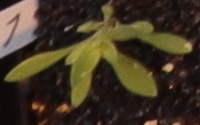
Label: Kochia